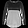
Label: Pullover